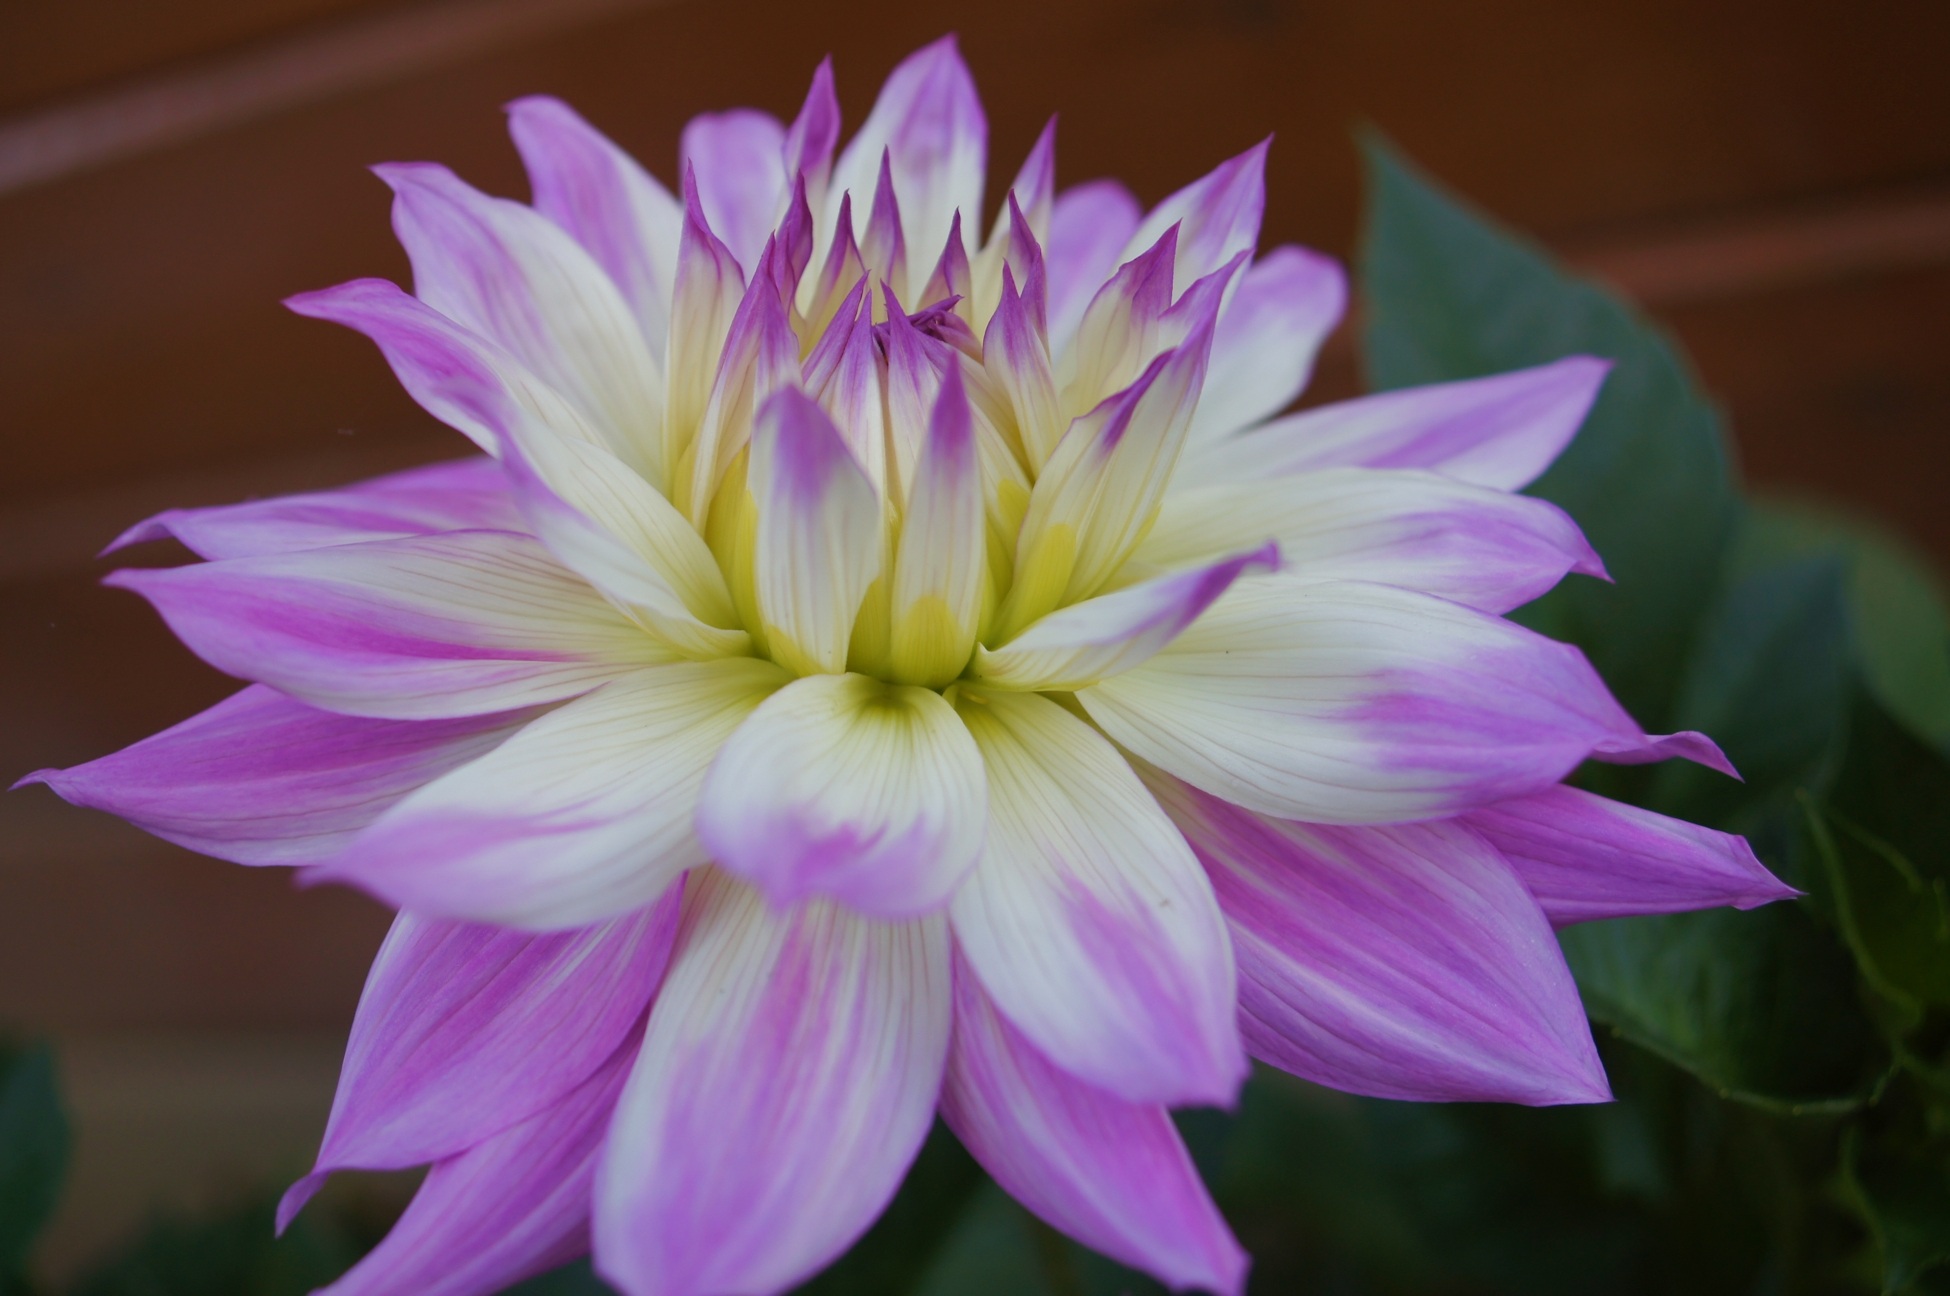
nature, blossom, plant, white, flower, purple, petal, bloom, summer, floral, spring, color, fresh, botany, colorful, garden, pink, aquatic plant, flora, season, botanical, freshness, dahlia, p, bright, seasonal, delicate, vibrant, botanic, macro photography, flowering plant, daisy family, annual plant, land plant